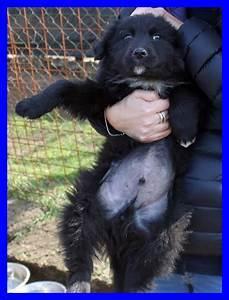
dog